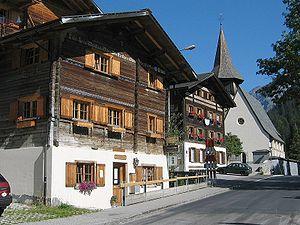
Langwies est une localité et une ancienne commune suisse du canton des Grisons, située dans la région de Plessur.